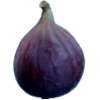
Label: fig